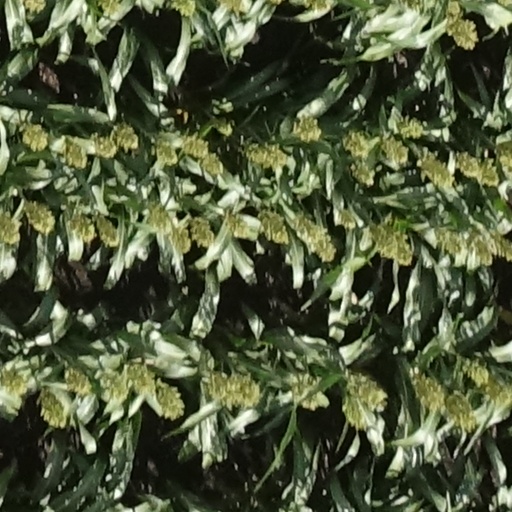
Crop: sorghum